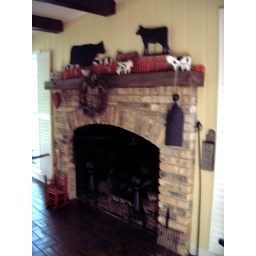
This fireplace rocks in the mornings when you're eating breakfast.